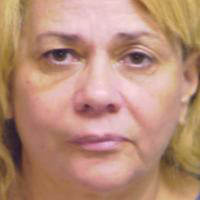
Age group: age 41-55